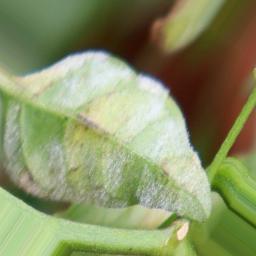
Label: powdery mildew